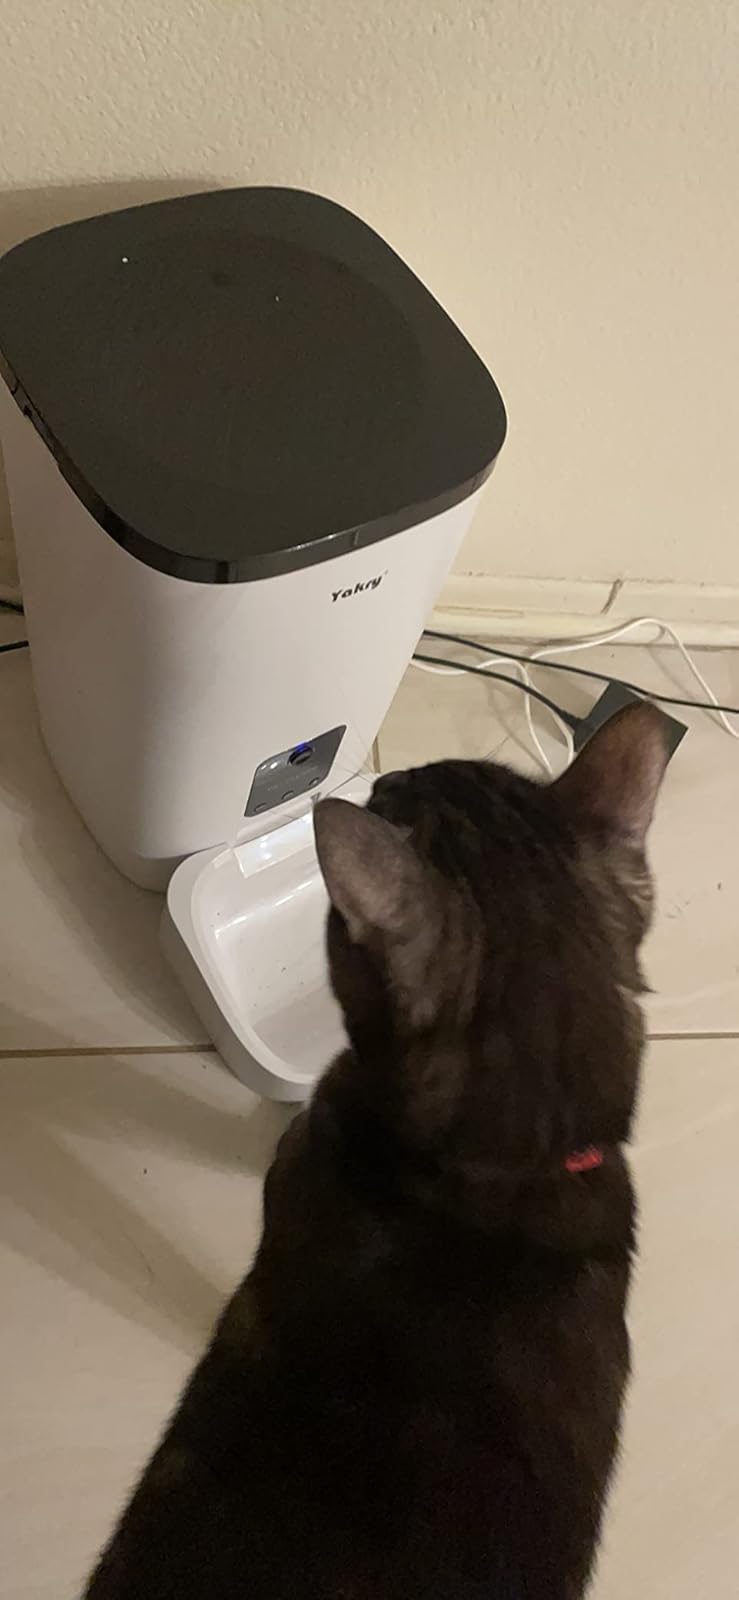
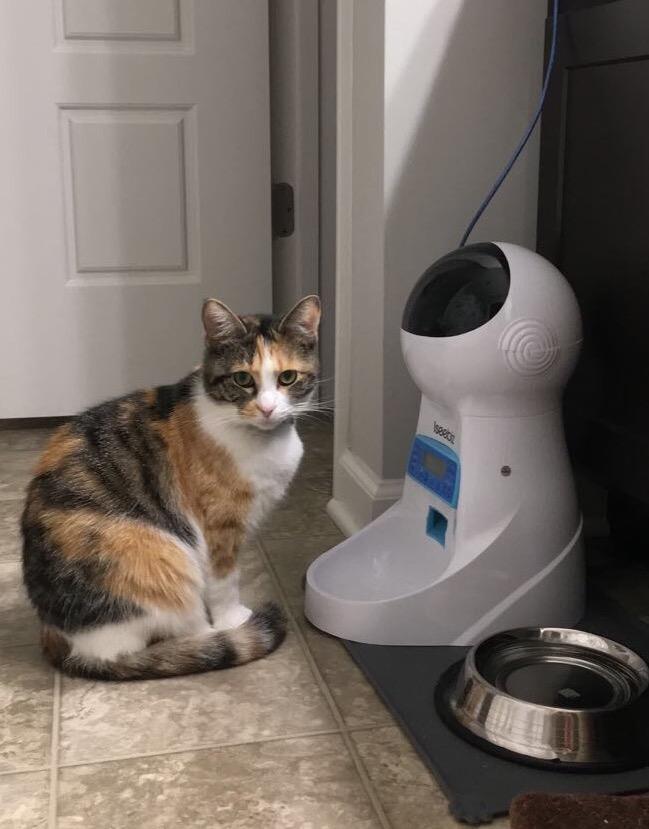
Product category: items_feeder
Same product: no